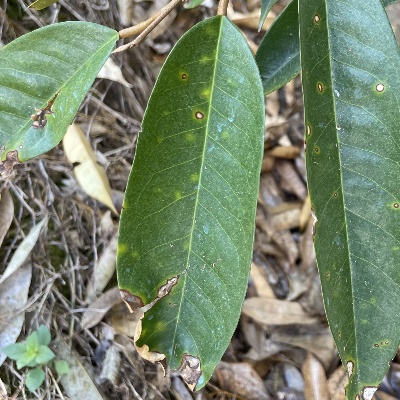
Label: Leaf_Phomopsis